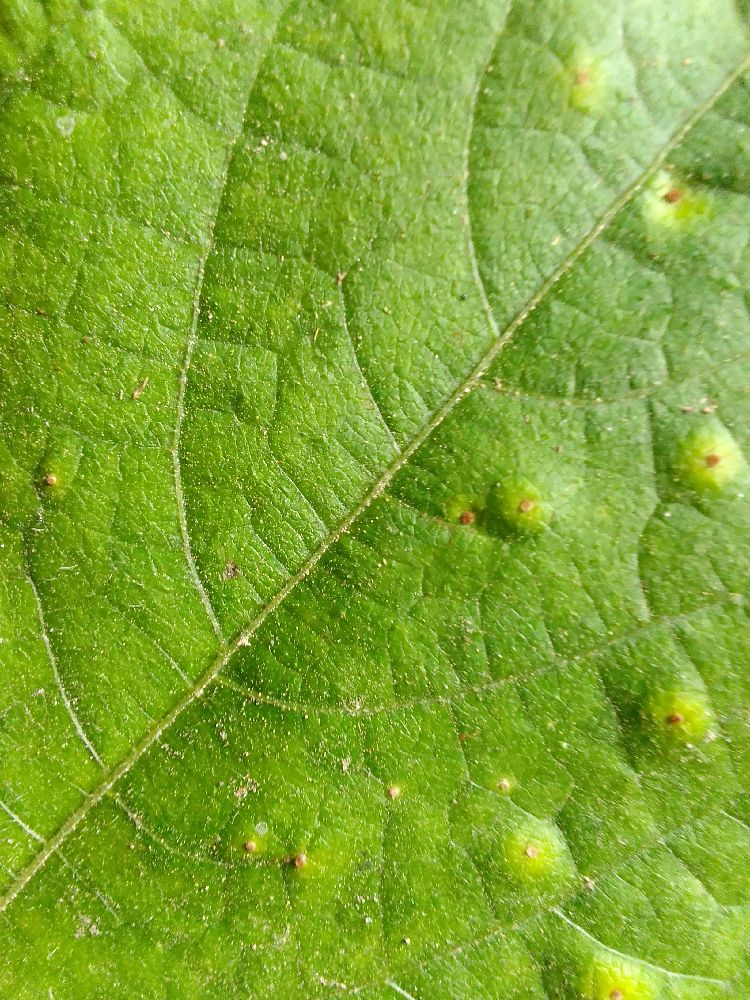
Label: rust